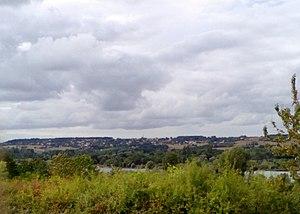
Le lac de Saint-Cyr sur la commune de Beaumont-Saint-Cyr
Beaumont Saint-Cyr est, depuis le 1ᵉʳ janvier 2017, une commune nouvelle française située dans le département de la Vienne en région Nouvelle-Aquitaine.